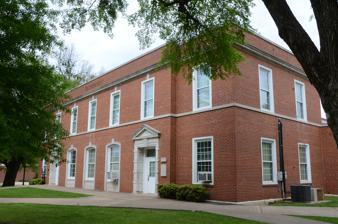
Building: Physical Education Building (Arkansas Tech University)
Country: United States of America
Year built: 1937
United States historic place Physical Education Building--Arkansas Tech University U.S. National Register of Historic Places Location in Arkansas Show map of Arkansas Location in United States Show map of the United States Location Jct. of N. El Paso and W. O Sts., SE corner, Arkansas Tech University campus, Russellville, Arkansas Coordinates 35°17′36″N 93°8′11″W / 35.29333°N 93.13639°W / 35.29333; -93.13639 Area less than one acre Built 1937 ( 1937 ) Built by Federal Emergency Administration of Public Works ; Et al. Architectural style Classical Revival MPS Public Schools in the Ozarks MPS NRHP reference No. 92001211 Added to NRHP September 10, 1992 The former Physical Education Building of the Arkansas Tech University is a historic academic building at 1502 North El Paso Avenue in Russellville, Arkansas .  It is a two-story brick Classical Revival structure, built in 1937 with funding from the Federal Emergency Administration of Public Works . Now known as the Techionery Building, the building currently houses the Arkansas Tech Museum with displays about the history of the university. The building was listed on the National Register of Historic Places in 1992. See also National Register of Historic Places listings in Pope County, Arkansas References